Northwest Columbus (Ohio)

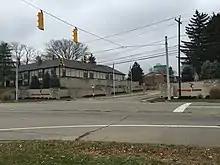
Olentangy Commons

Olentangy Commons is located in the Olentangy River Rd/W Henderson Rd area. It provides off-campus housing to many Ohio State University (OSU) students.